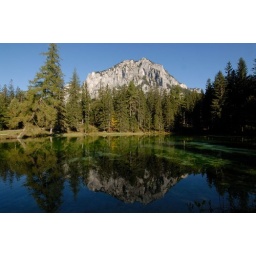
mirror in the mountain